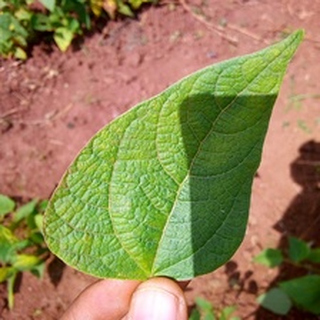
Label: healthy_bean